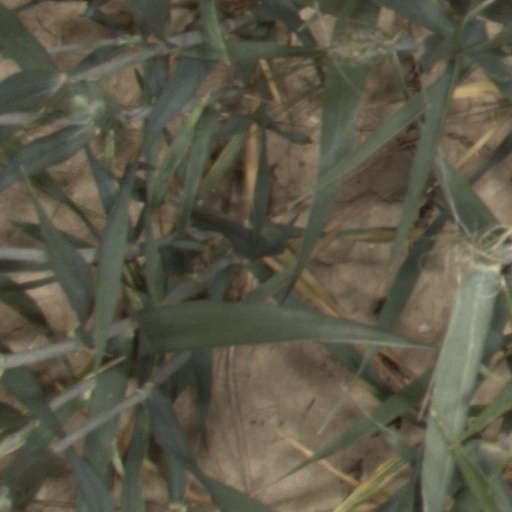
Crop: wheat